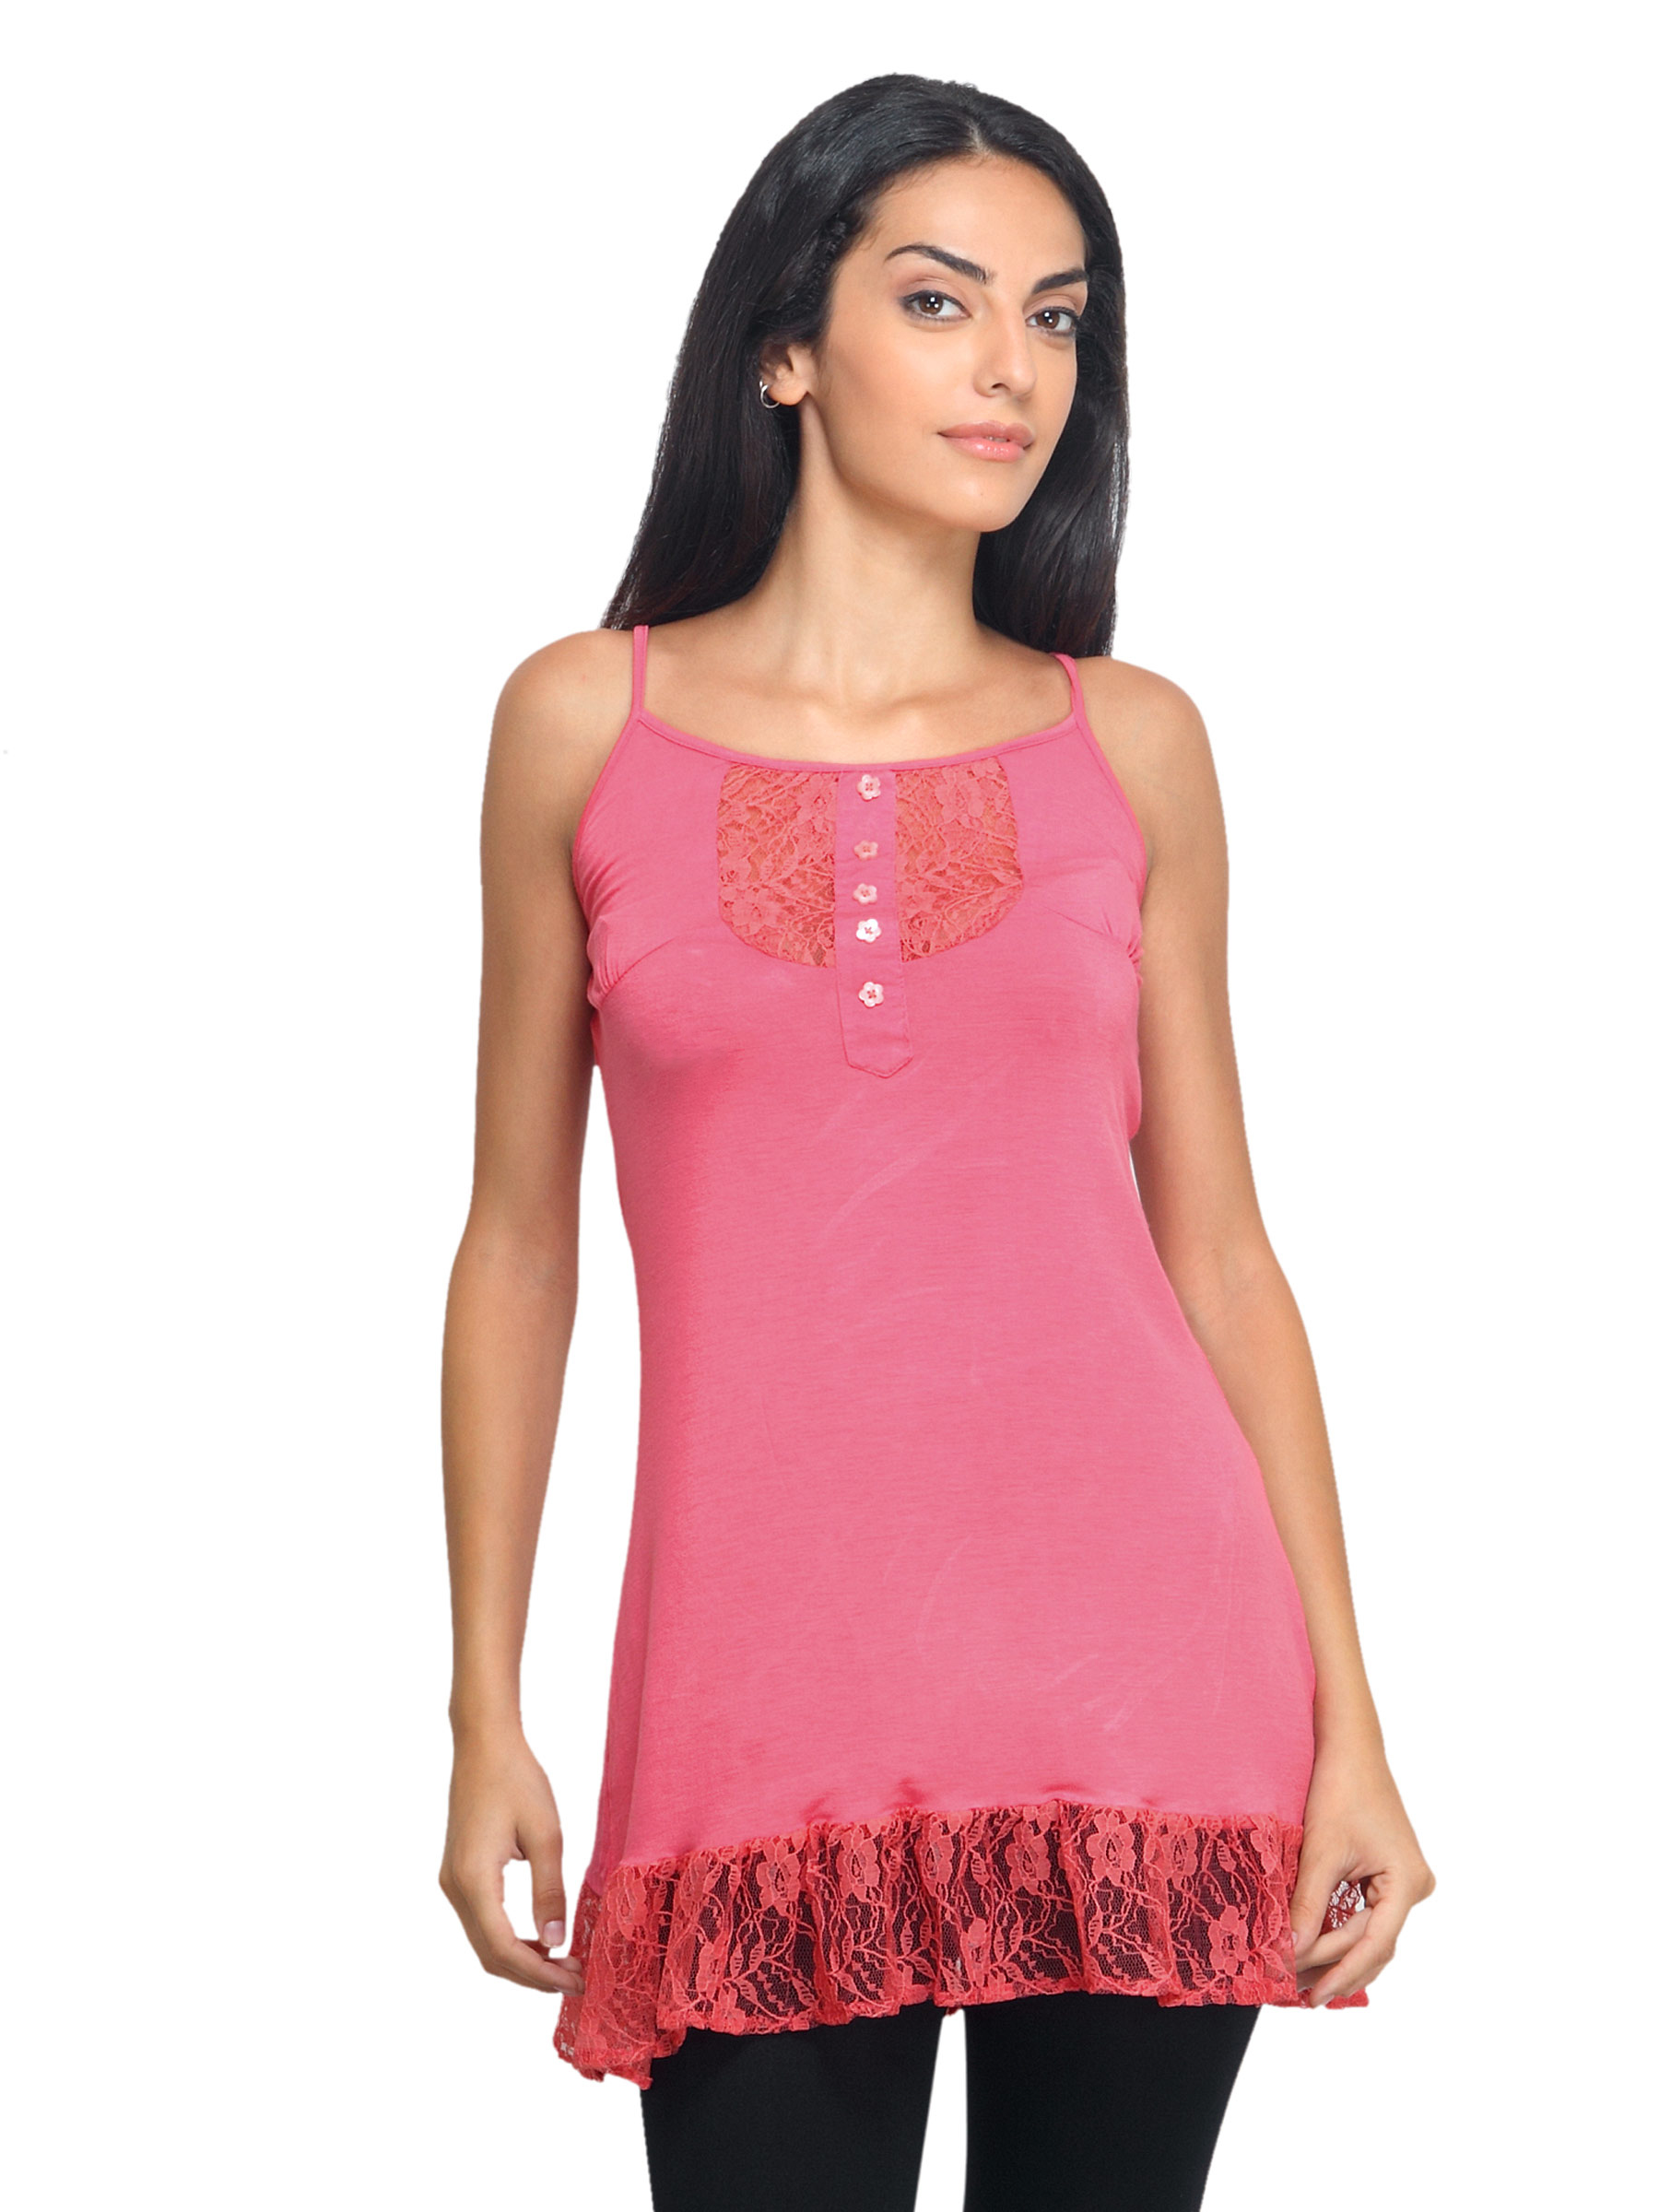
Sepia Women Pink Tunic
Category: Apparel / Topwear / Tunics
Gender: Women
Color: Pink
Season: Summer 2012
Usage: Casual